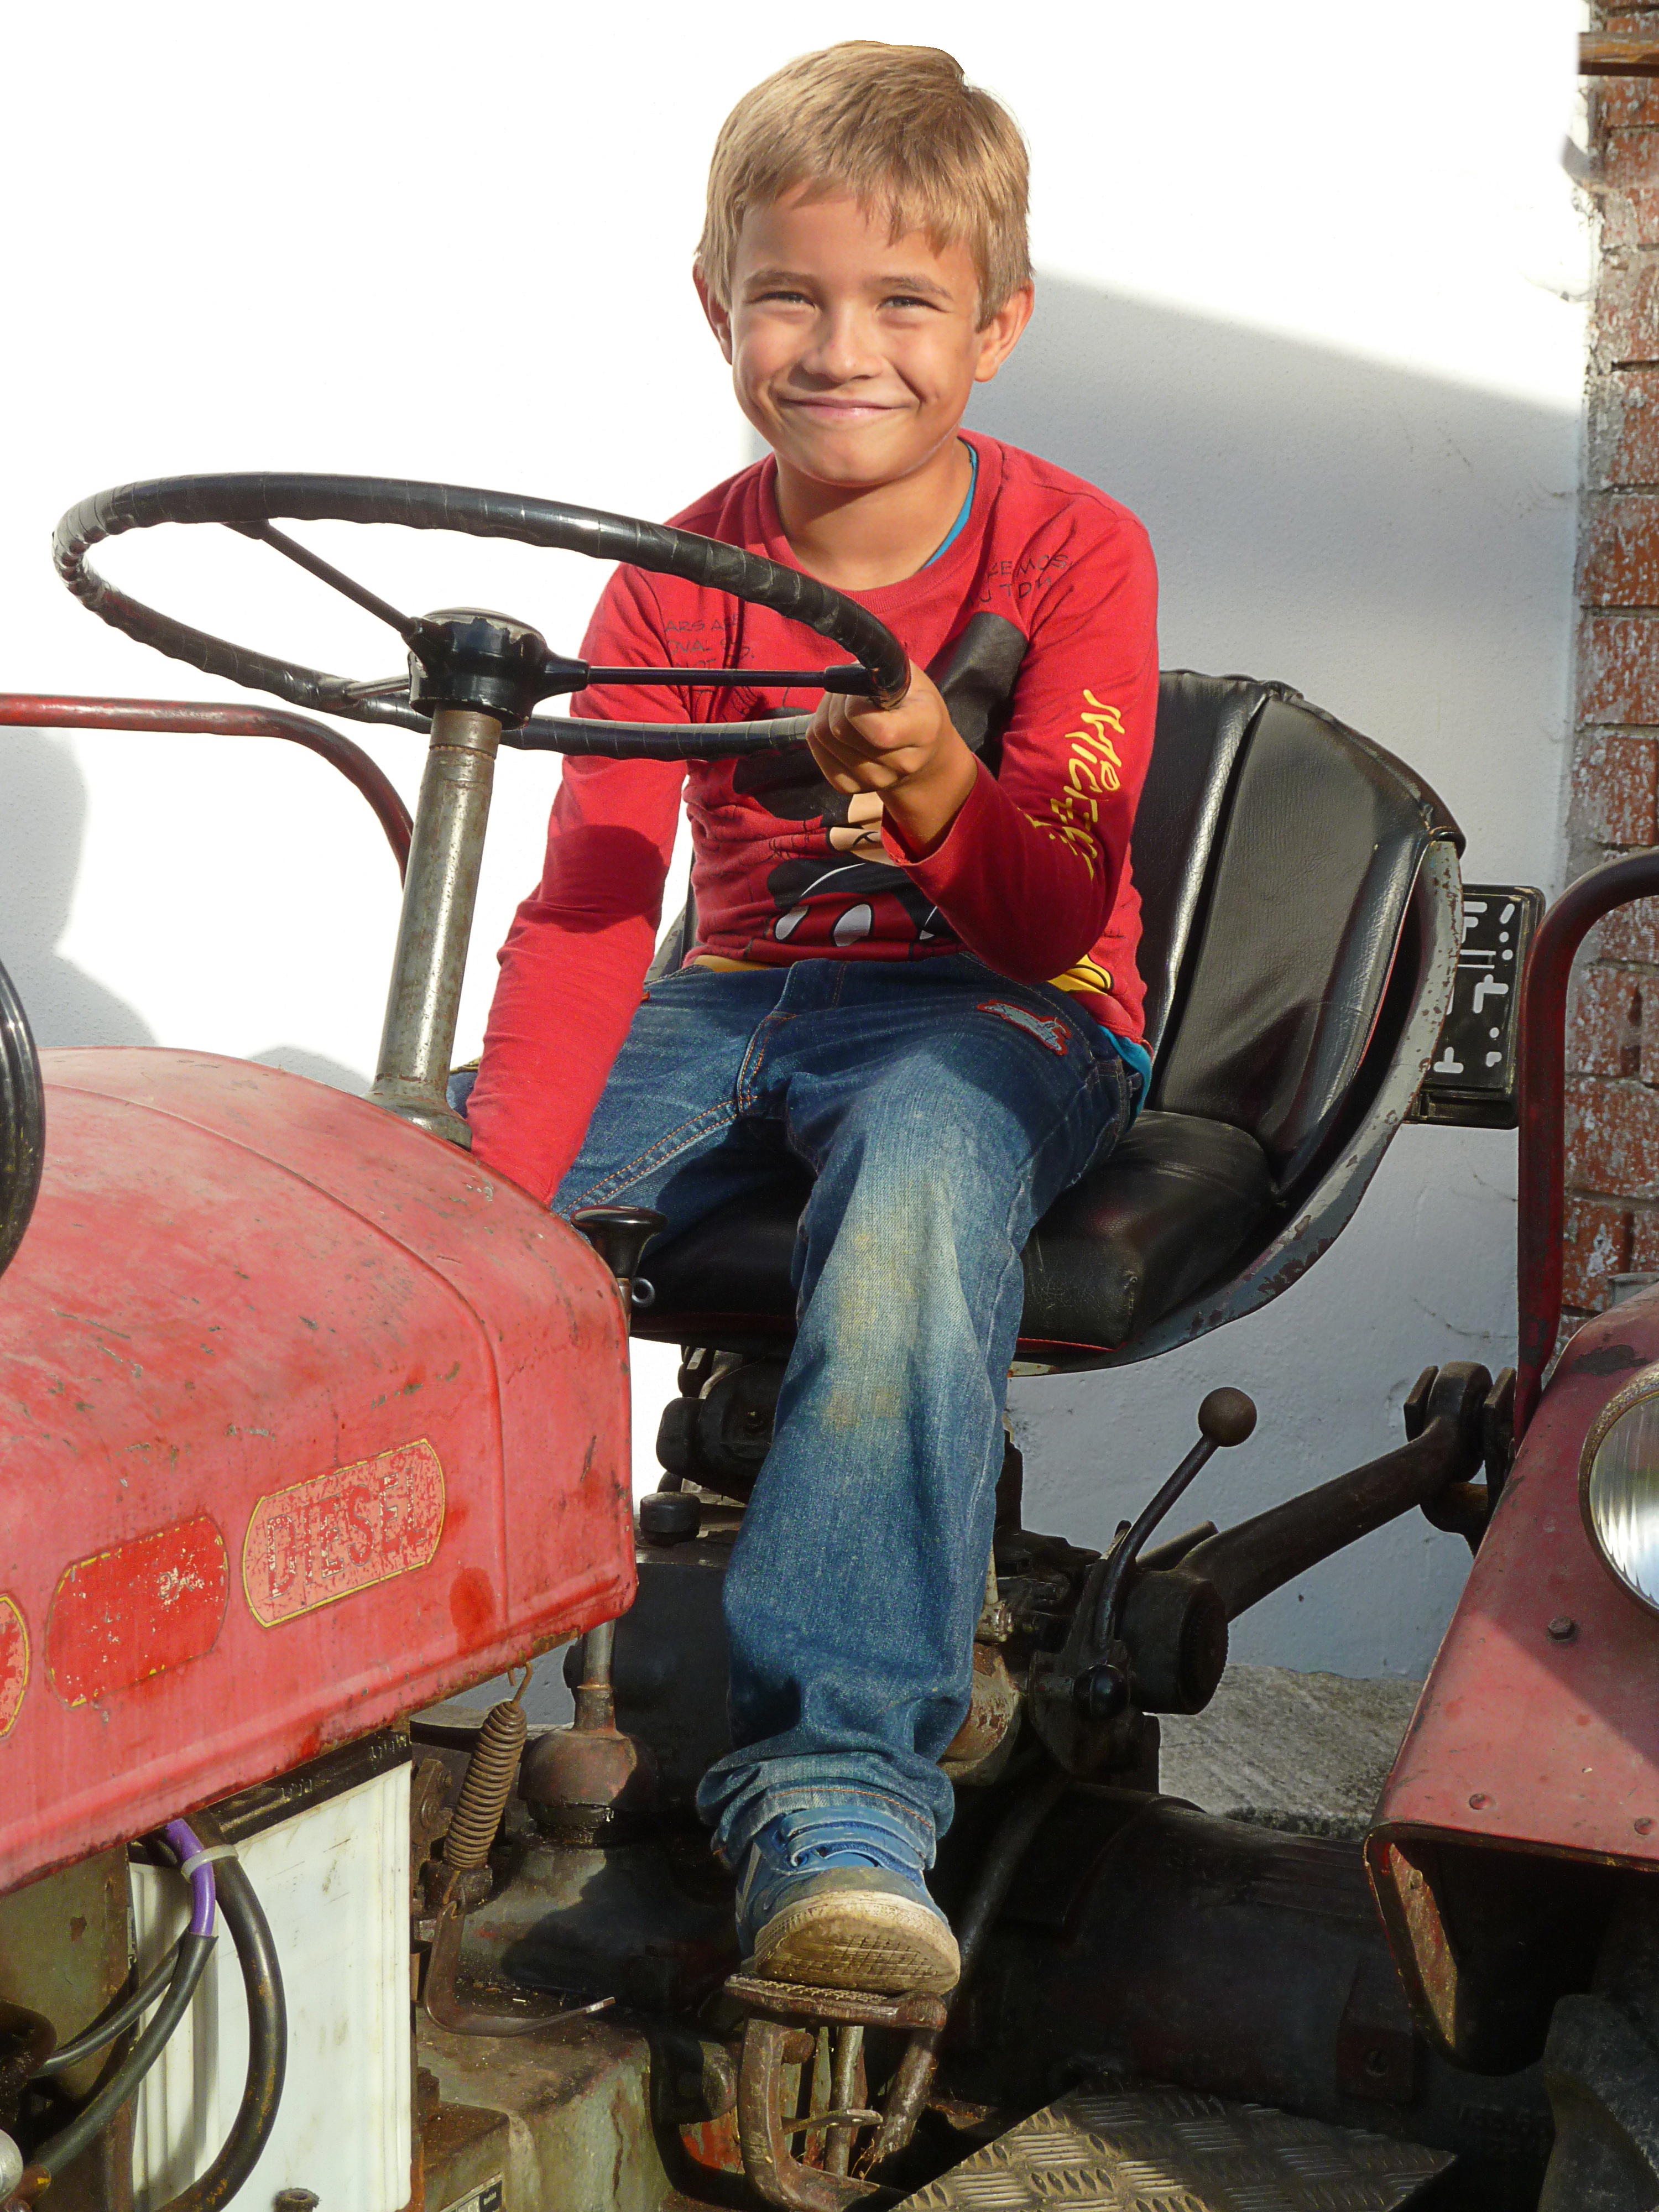
tractor, boy, old, red, vehicle, machine, agriculture, commercial vehicle